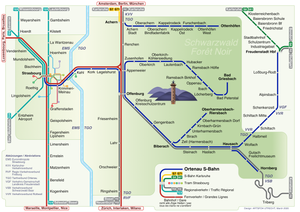
L'Ortenau-S-Bahn, ou OSB, est un opérateur ferroviaire régional allemand circulant dans le Bade-Wurtemberg.